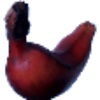
Label: red_banana